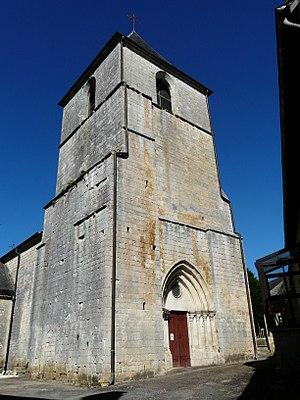
L'église de Borrèze, Dordogne, France.
Borrèze est une commune française située dans le département de la Dordogne, en région Nouvelle-Aquitaine.